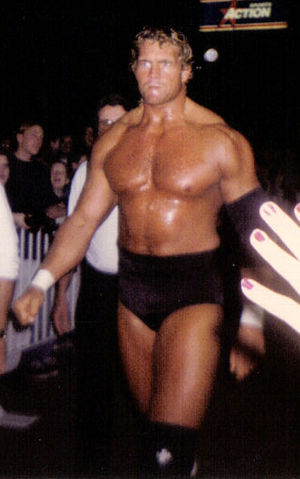
Sid Eudy
Sid Eudy
Sid Eudy født d. 4. juli 1960 er en tidligere amerikansk fribryder, bedst kendt som Sid Vicious.